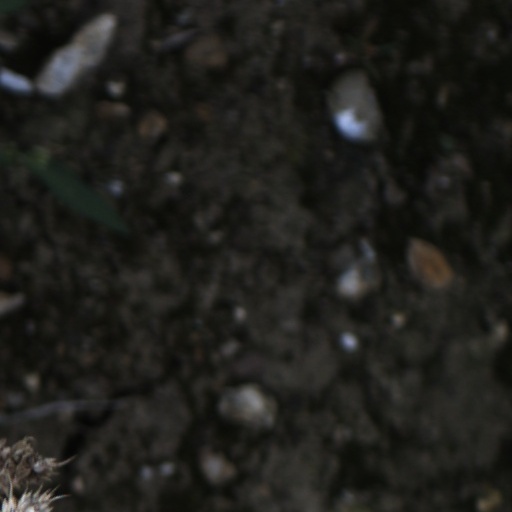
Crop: wheat